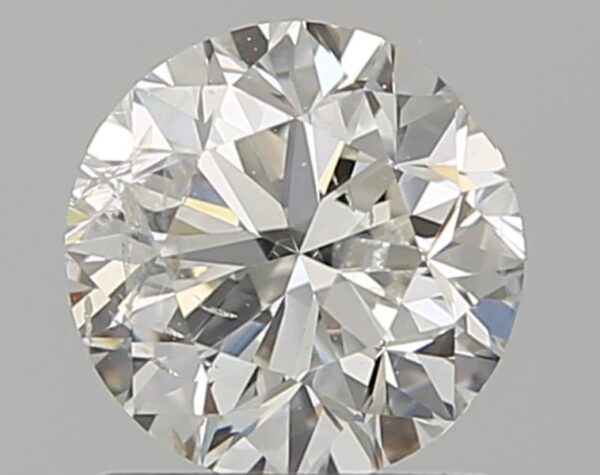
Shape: round
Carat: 1
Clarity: SI2
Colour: G
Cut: VG
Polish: VG
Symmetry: GD
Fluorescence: N
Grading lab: IGI
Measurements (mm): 6.22 x 6.11 x 4.05